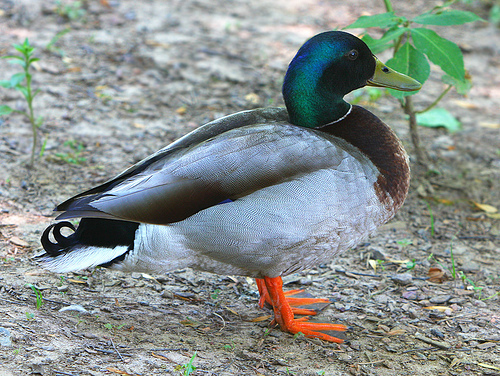
a bird with green on the crown and gray with brown on the belly and orange feetmedium sized grey bird with dark feathers,a brown neck,orange feet, and a flourescent blue and green neck.
this is a large bird with a white belly, orange legs, and tints of greenish blue hues on its head.
this colorful bird has an yellow bill, orange feet, and white sides.
a large bird with a green head, yellow bill, gray and brown body, and bright orange feet.
this bird has wings that are grey and has a brown chest and green head
this duck has a distinctive iridescent green head, white ring around it's throat, brown breast, black tail, and grey body.
a silver colored bird with a shiny green head and orange feet.
this bird has a metallic green head, purple breast, gray wings, white belly and orange webbed feet.
this bird is white with green and has a long, pointy beak.
Species: Mallard